Chris Cornell

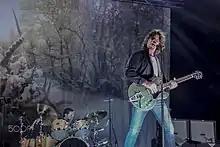
Cornell performing with Soundgarden in 2014

Cornell cited Paul McCartney, XTC, Siouxsie and the Banshees, Ultravox, and Bauhaus as some of the artists he liked.